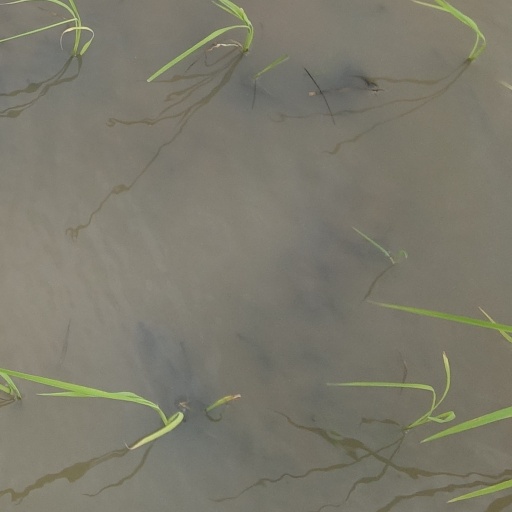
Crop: rice